AEC Regal IV

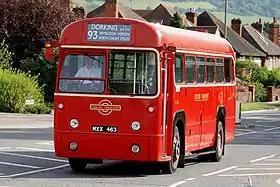
Preserved London Transport Metro-Cammell bodied AEC Regal IV

The AEC Regal IV was a bus chassis manufactured by AEC from 1949 to 1962.